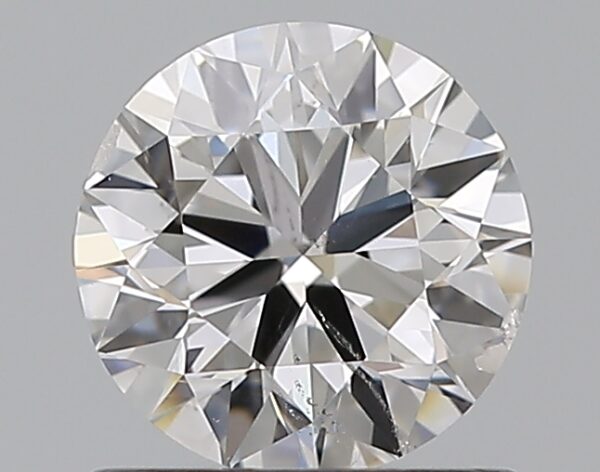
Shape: round
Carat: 0.72
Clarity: SI1
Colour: E
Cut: EX
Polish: EX
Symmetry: EX
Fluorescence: N
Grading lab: GIA
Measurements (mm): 5.71 x 5.73 x 3.57